Describe the emotion expressed in this image:  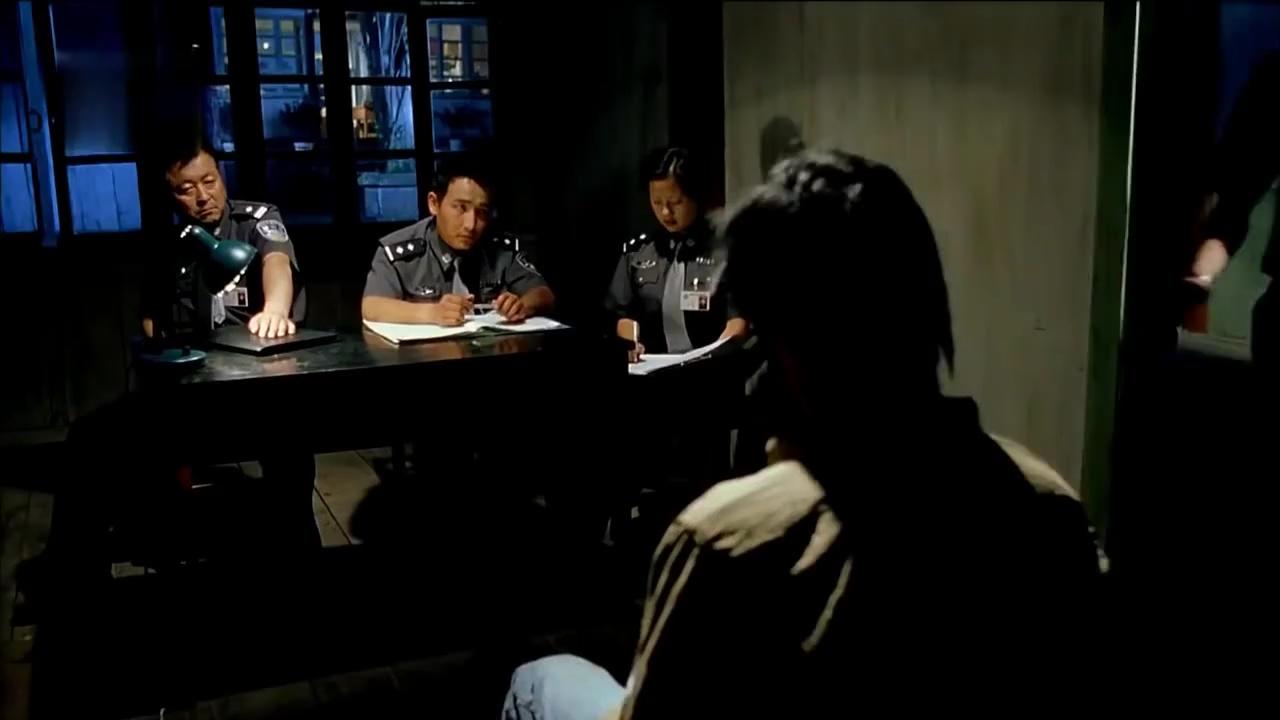
This person displays Fear, valence and arousal with low intensity.